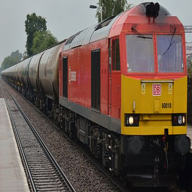
Vehicle type: Trains